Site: brandenburg
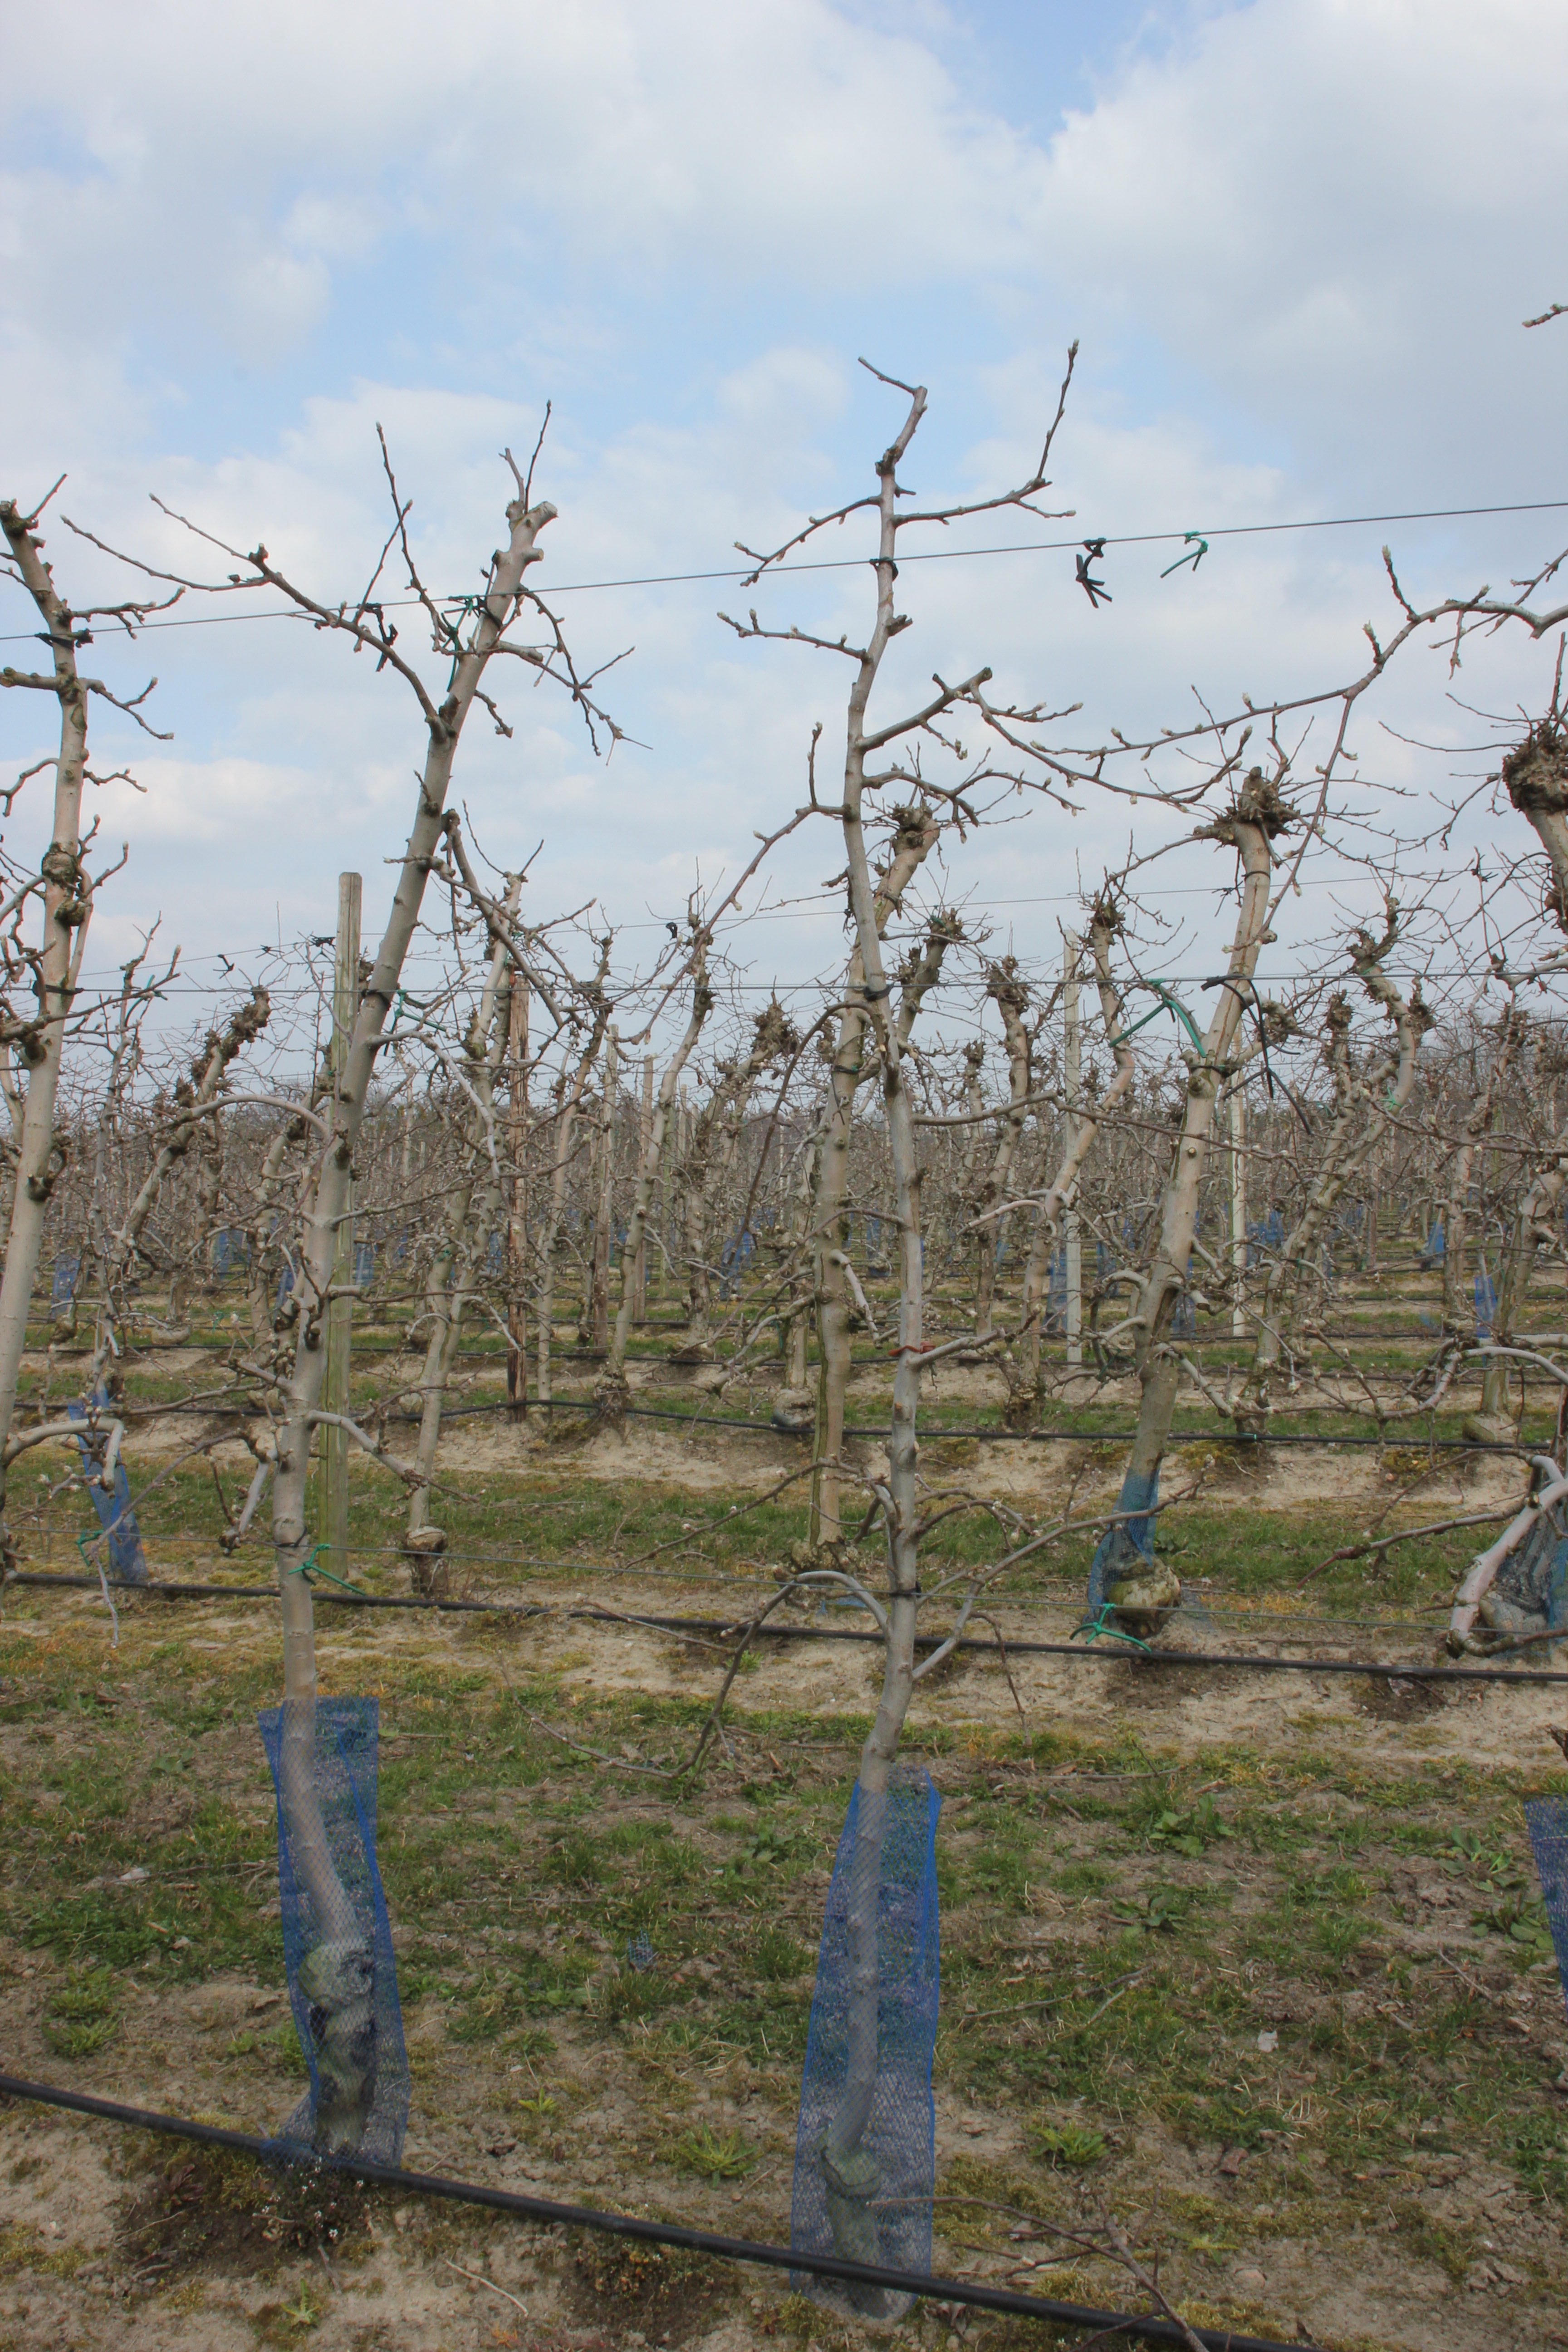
Growth stage (BBCH 03): Bud development